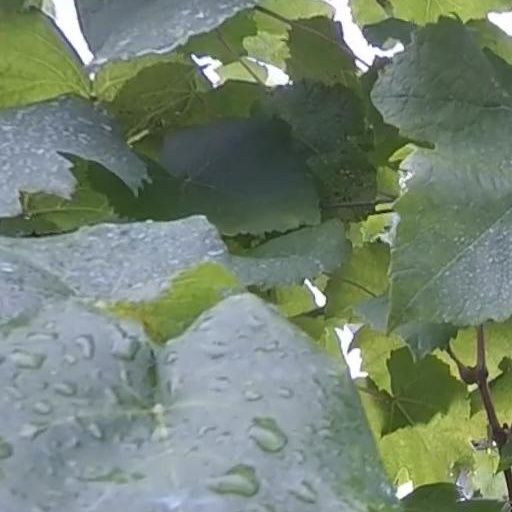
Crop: grape